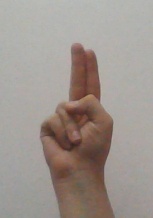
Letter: taa